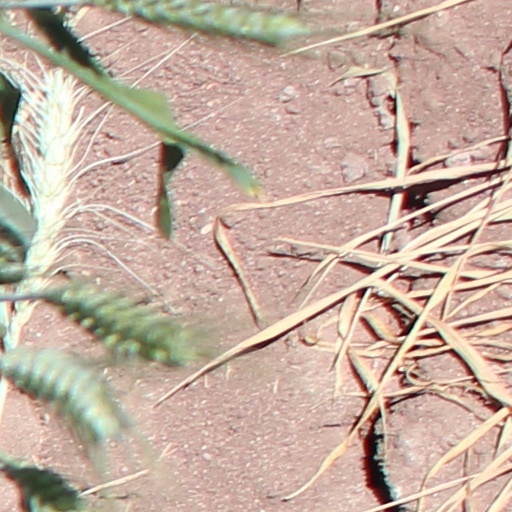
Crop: wheat